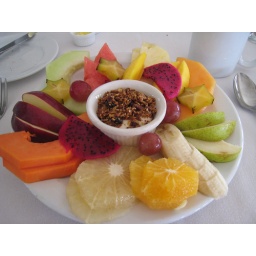
Breakfast fruit and yogurt plate in Belize